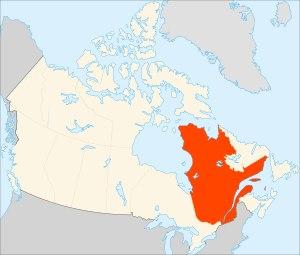
Cet article contient une liste des universités du Canada.